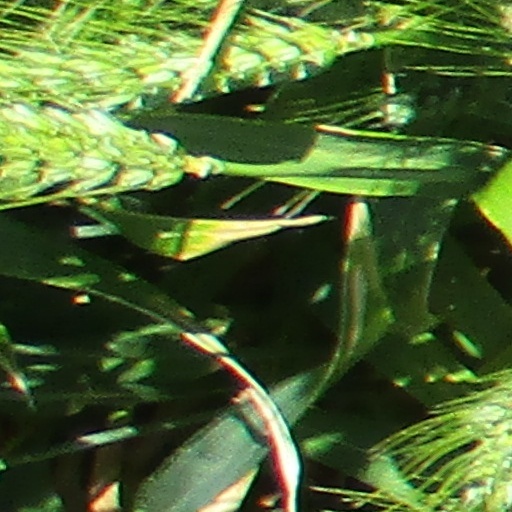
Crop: wheat